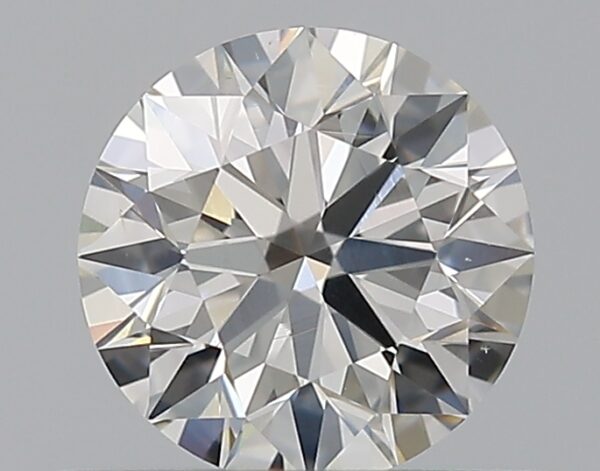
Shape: round
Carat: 0.51
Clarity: VS2
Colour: H
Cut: EX
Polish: EX
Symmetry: EX
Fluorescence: N
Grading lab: GIA
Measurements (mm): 5.1 x 5.12 x 3.18